Miquette (1940 film)

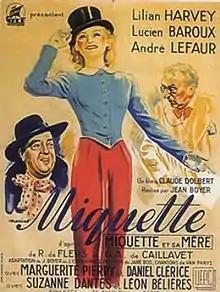
Movie poster

Miquette is a 1940 French comedy film directed by Jean Boyer and starring Lilian Harvey, Lucien Baroux and André Lefaur. It was one of two films made in France by the Anglo-German star Harvey, after emigrating from Nazi Germany. It was her final film appearance, although she continued to act on stage.